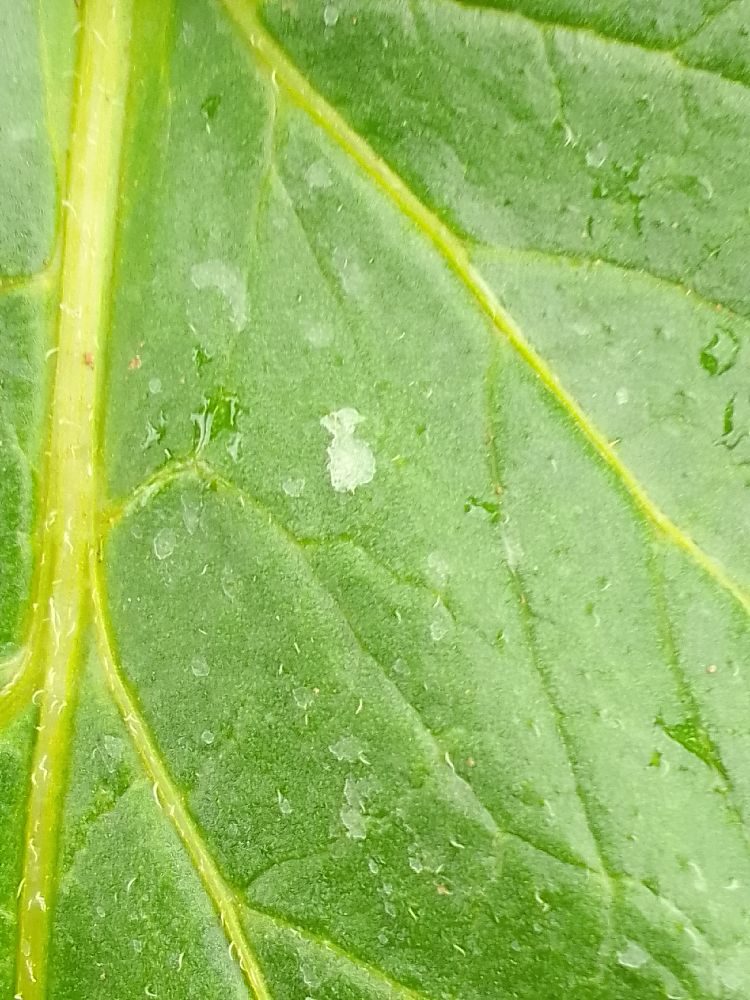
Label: Healthy